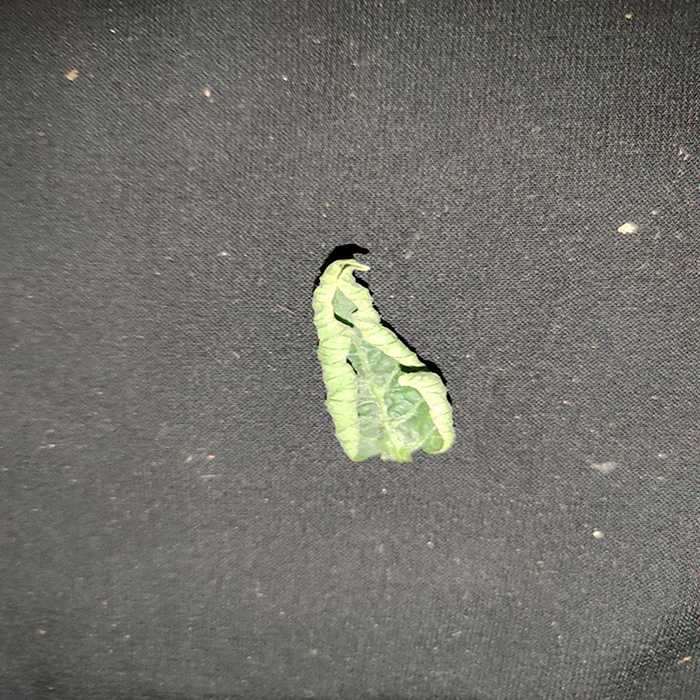
Plant: Tomato
Label: Tomato leaf curl virus